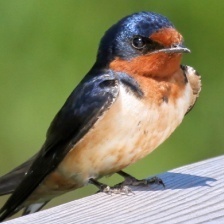
Species: BARN SWALLOW
Scientific name: HIRUNDO RUSTICA